Panagia Nafpaktiotissa

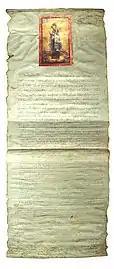
The Palermo Parchment

Panagia Nafpaktiotissa also known as Panagia tis Nafpaktos or Madonna di Lepanto is an icon of the Virgin Mary and a temple closely connected with the history of Nafpaktos, possibly as early as the 5th century AD.